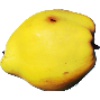
Label: Quince 1